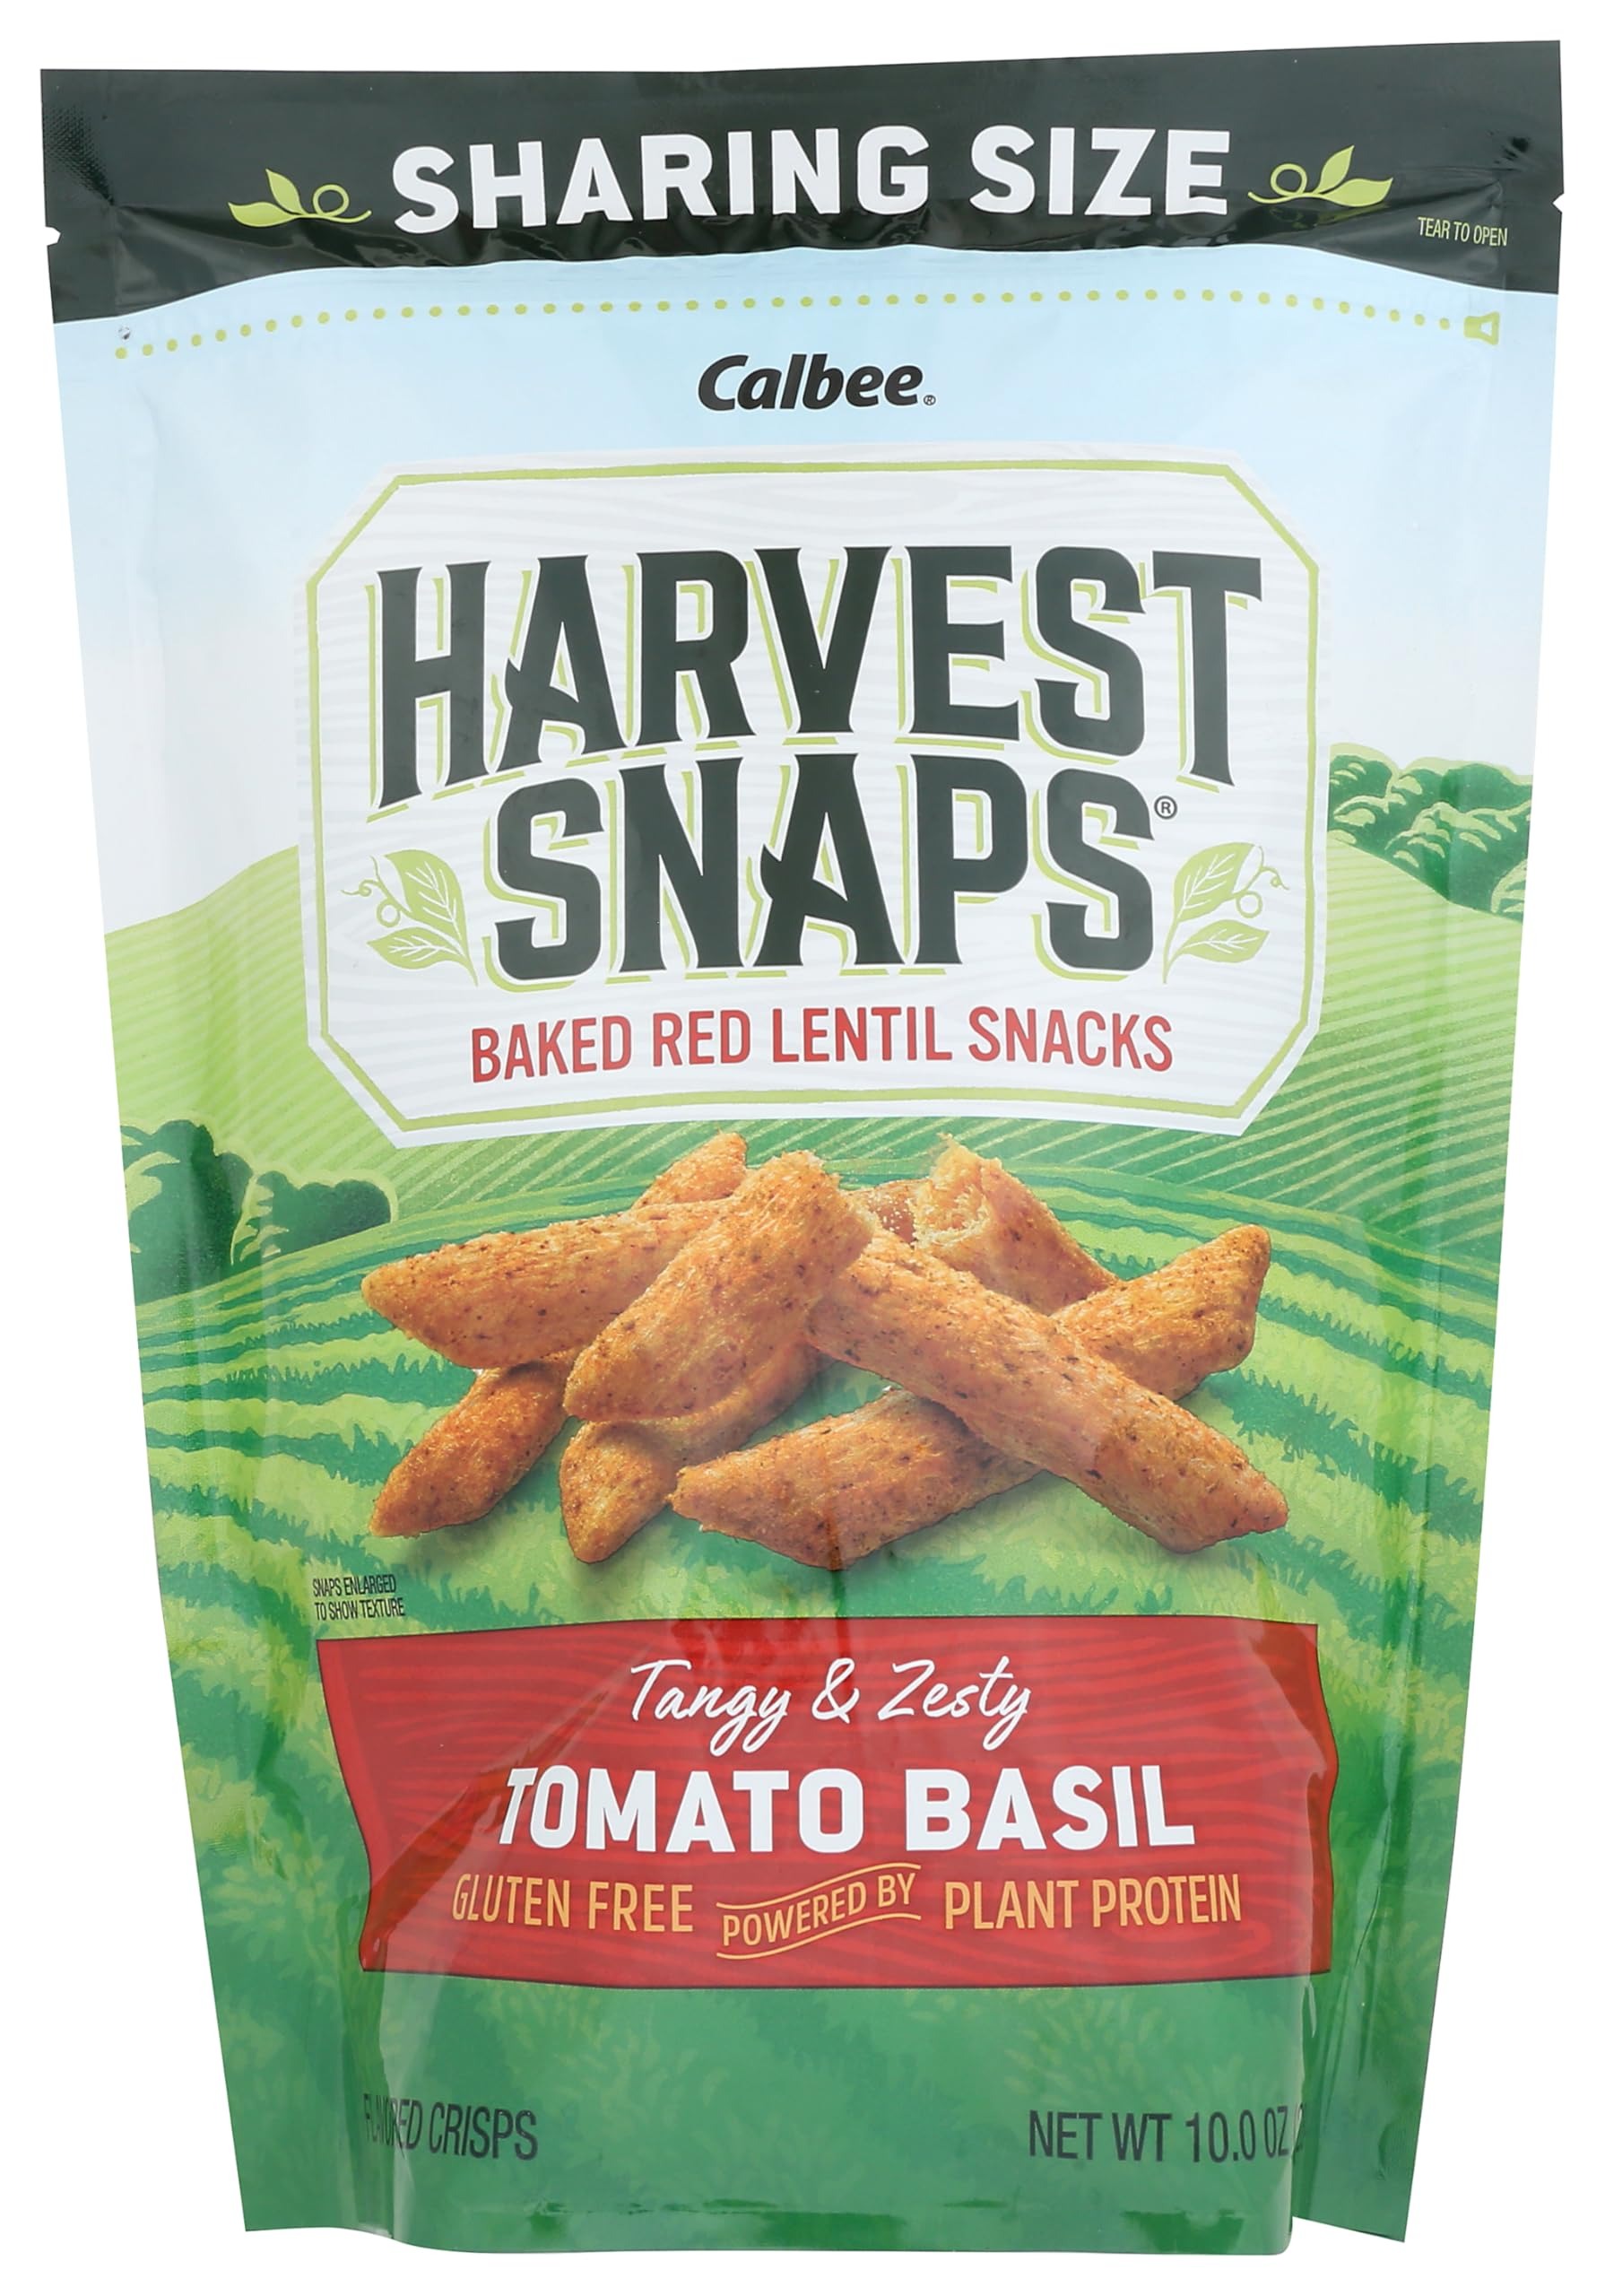
Item Name: CALBEE Tomato Basil Red Lentil Snack Crisps, 10 OZ
Bullet Point 1: No hydrogenated fats or high fructose corn syrup allowed in any food
Bullet Point 2: No bleached or bromated flour
Product Description: Candy Snacks
Value: 10.0
Unit: Ounce

Price: 2.49